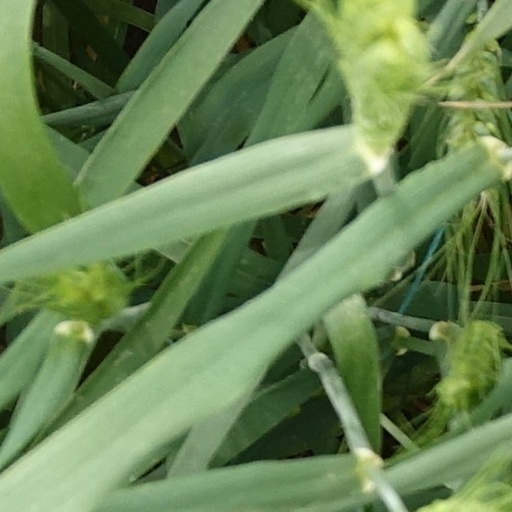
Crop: wheat